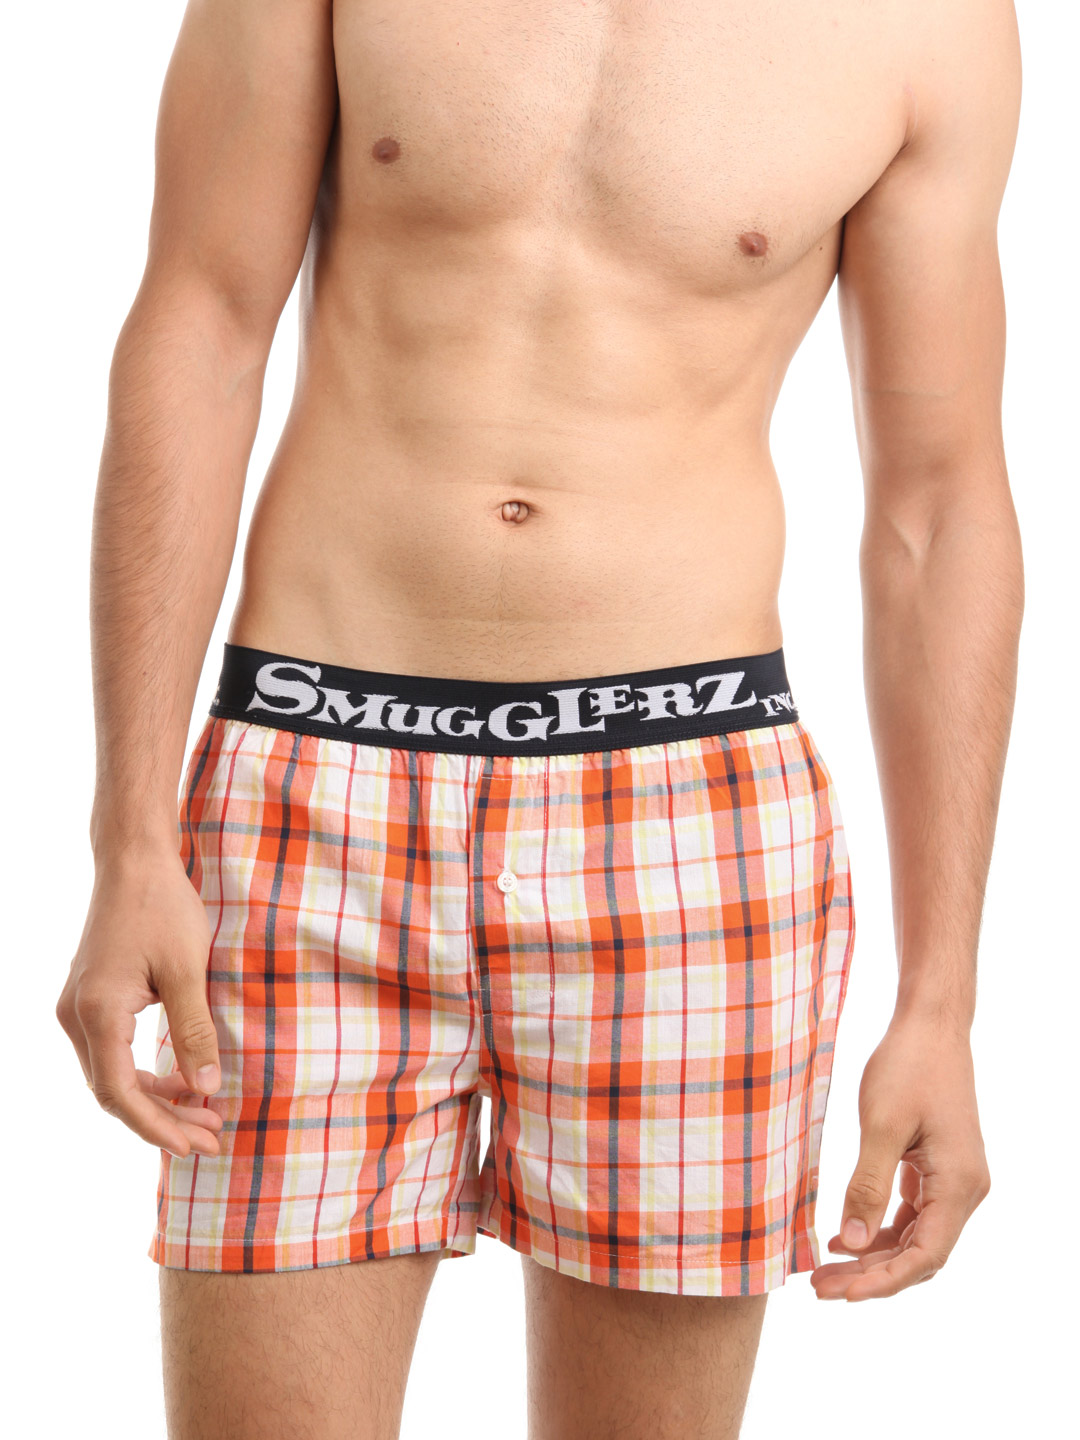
Smugglerz Men Orange Check Boxers
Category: Apparel / Innerwear / Boxers
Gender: Men
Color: Orange
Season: Summer 2016
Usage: Casual